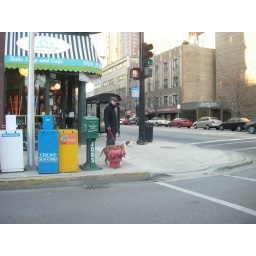
It was a cold day and I had to roll down my window in the car to snap this.